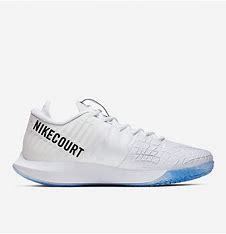
Brand: Nike
Model: Court Air Zoom Zero